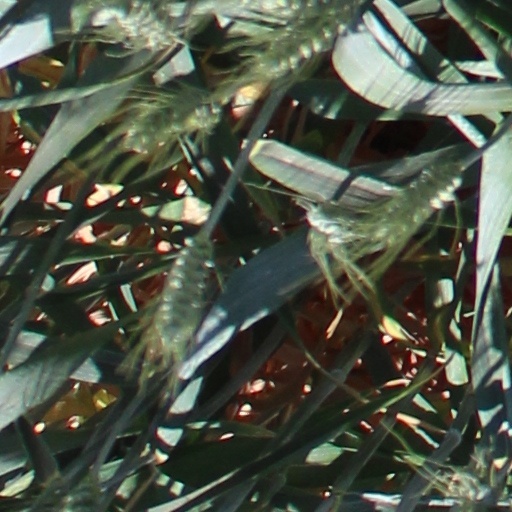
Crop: wheat